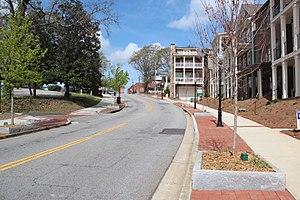
La ville de Norcross est située dans le comté de Gwinnett, dans l’État de Géorgie, aux États-Unis. Sa population s’élevait à 9 116 habitants lors du recensement de 2010, estimée à 16 563 habitants en 2018.